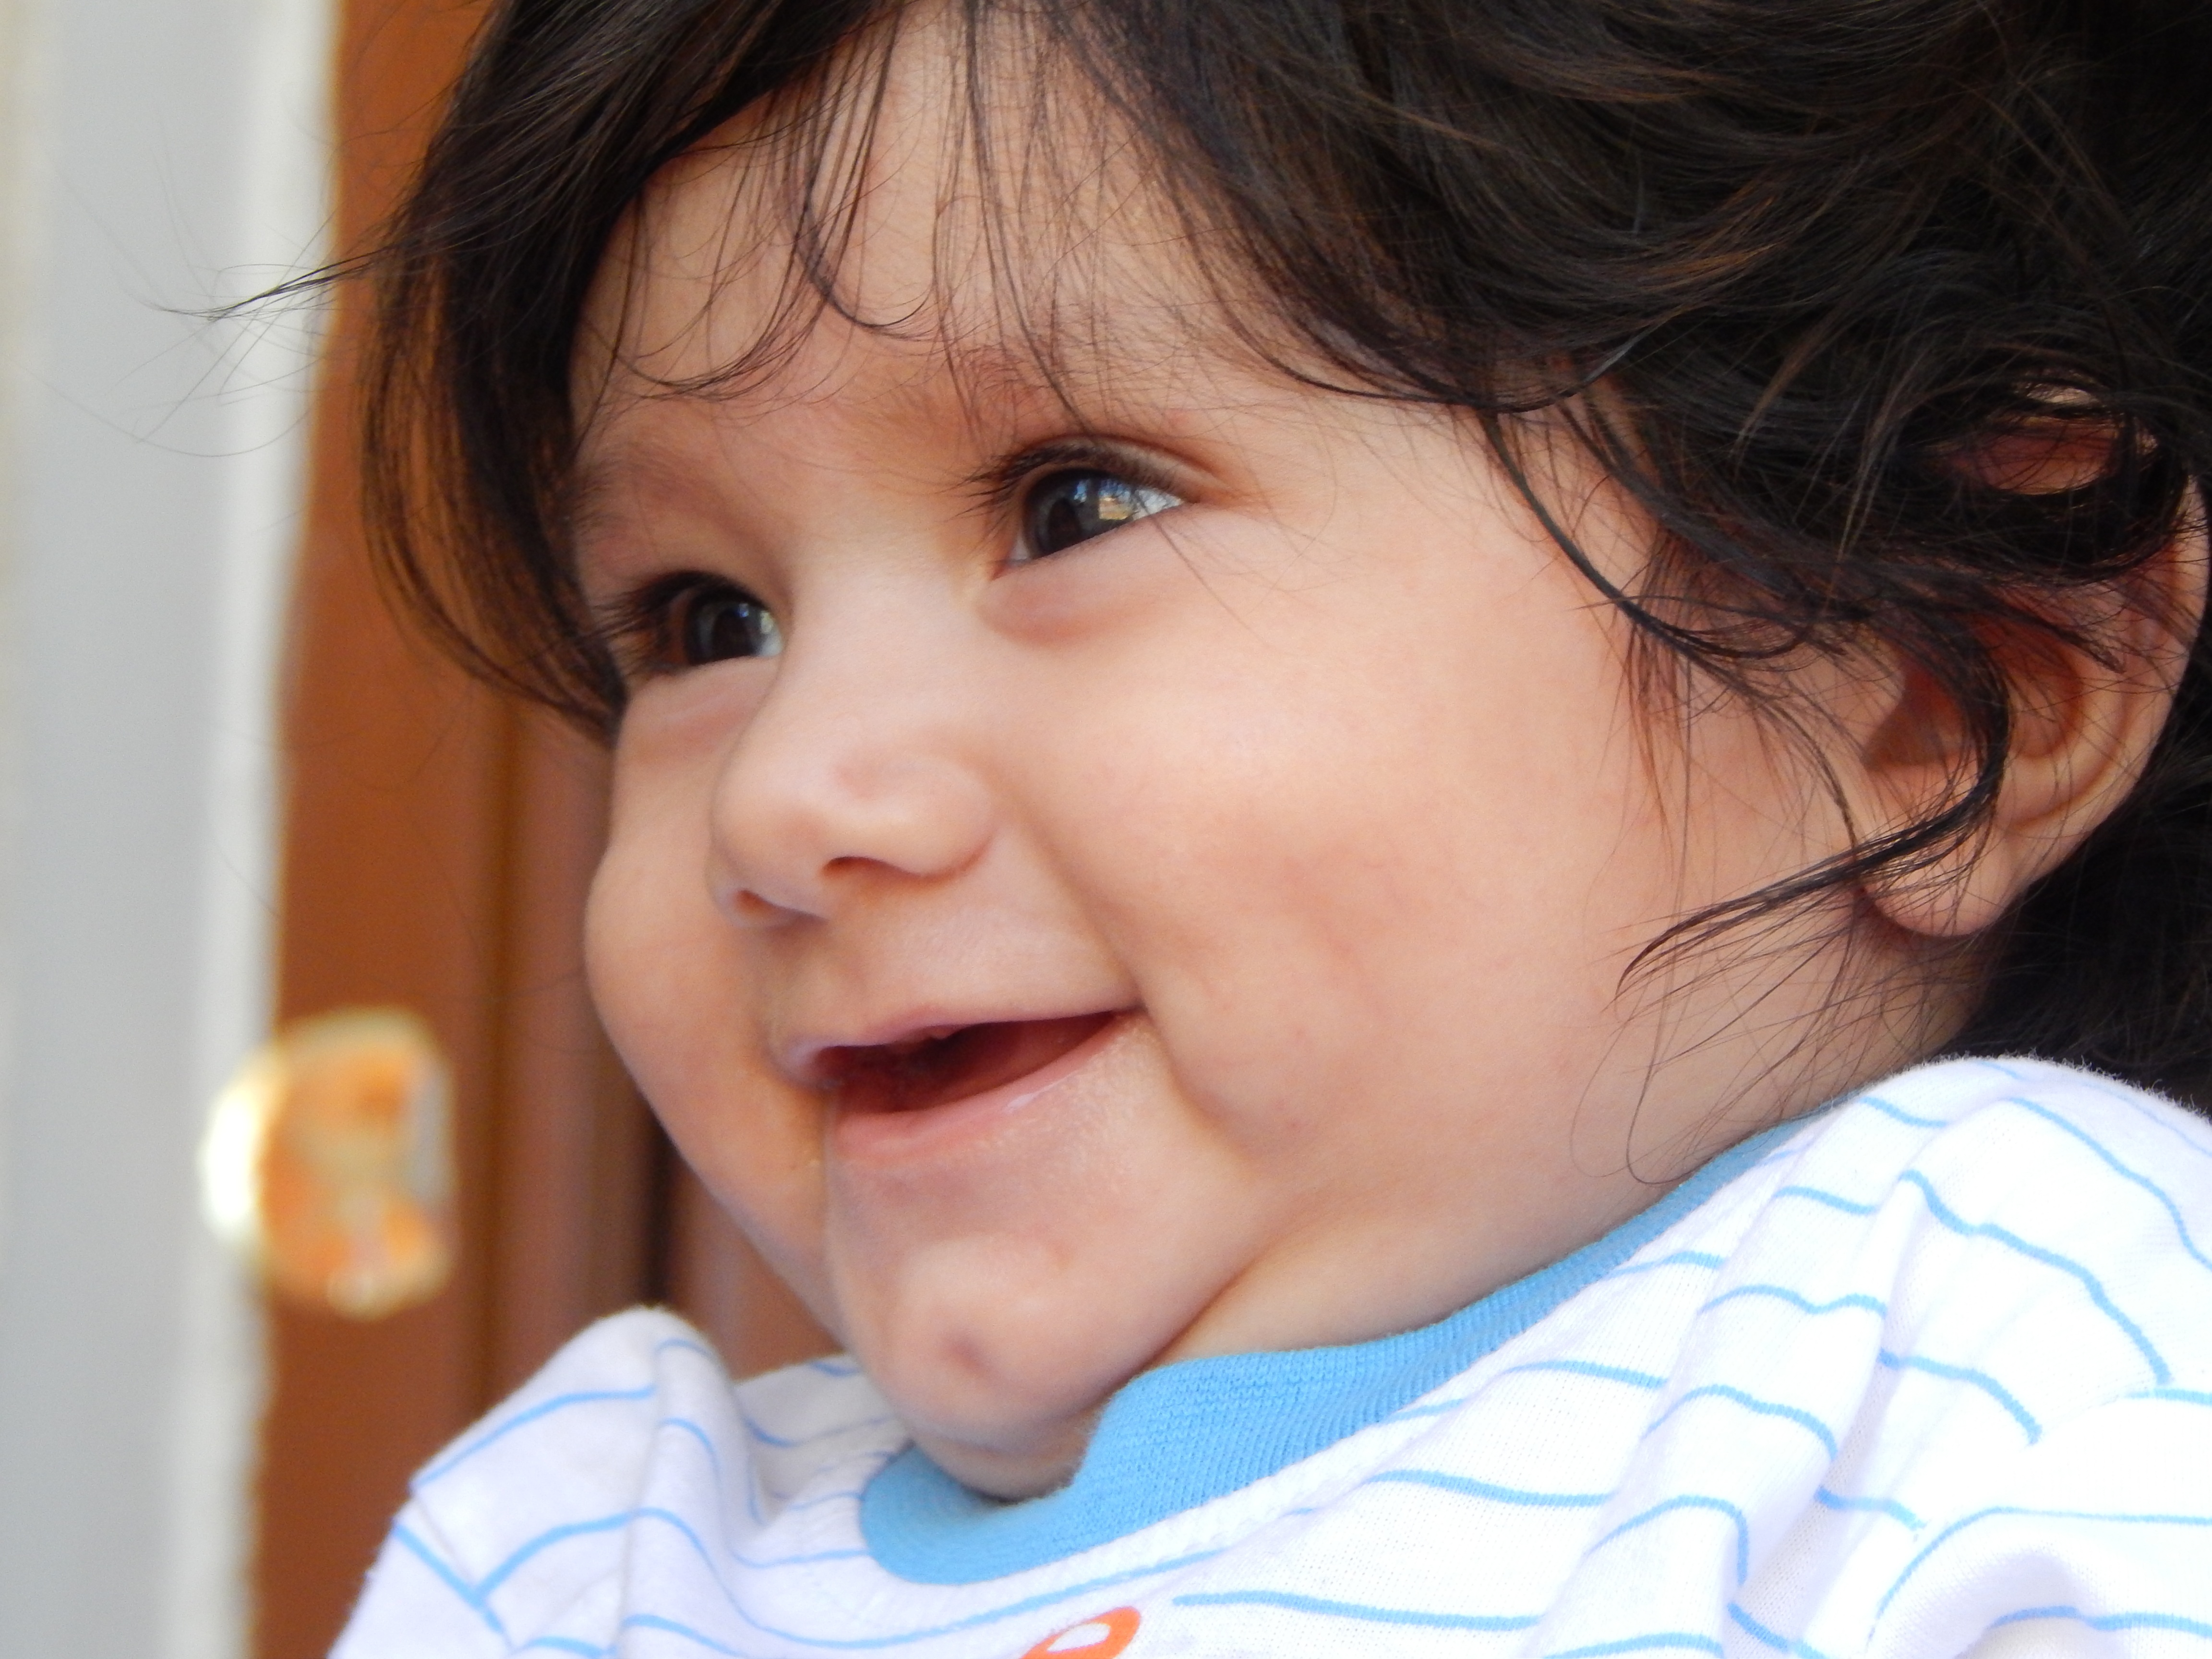
person, people, girl, sweet, cute, portrait, child, facial expression, childhood, hairstyle, smile, close up, face, nose, cheek, infant, toddler, eye, head, skin, organ, laughter, tooth, emotion, portrait photography